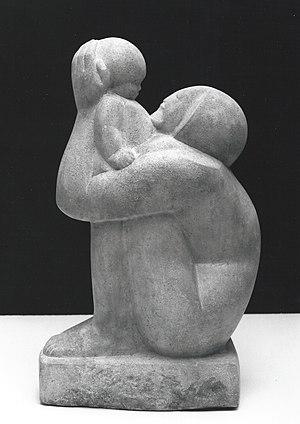
Sculpture en pierre réalisée en taille directe en 1918 par le sculpteur américain Cecil Howard, représentant l'épouse de l'artiste assise sur le sol avec sa fille sur les genoux. La statue qui porte les dernières traces des formes cubistes explorées par Howard est présentée au Salon des beaux-arts de 1919, et sera achetée par le Whitney Museum.
Cecil Howard, né Cecil de Blaquiere Howard, est un sculpteur et dessinateur américain. Il naît de parents anglais le 2 avril 1888 à Clifton, Niagara Falls, Welland County, Ontario, Canada, et meurt le 5 septembre 1956 à New York, État de New York, États-Unis.